Charles A. Talcott

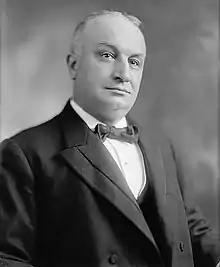

Charles Andrew Talcott (June 10, 1857 – February 27, 1920) was an American politician who served one term as a Democratic member of the U.S. House of Representatives from New York from 1913 to 1915.